Georgia–United Kingdom relations

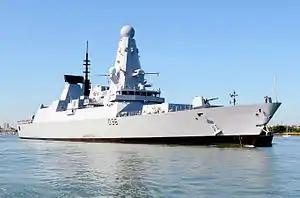
HMS Defender was involved in the 2021 Black Sea incident while on its way to Batumi, Georgia

In 2018, Georgia sided with UK's diplomatic efforts against Russia in response to the Salisbury chemical attack by Russian intelligence services and also supported UK initiatives for strengthening the Organisation for the Prohibition of Chemical Weapons (OPCW). Because Georgia and Russia had already severed diplomatic relations in 2008, and officially there were no longer any Russian diplomats present in Georgia, in show of support for the UK, Georgia expelled a Russian official operating in the country under the nominal auspices of Switzerland.